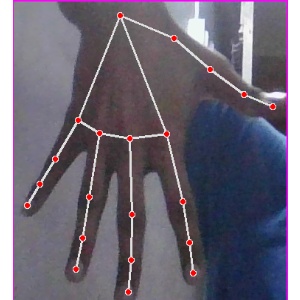
अक्षर: ढ